SeaFall

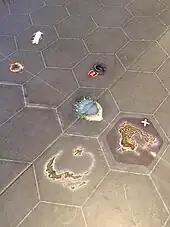
Stickers added to the game board

Set in an approximation of our world coming out of the Dark Ages, each player takes on the role of a mainland empire that is rediscovering seafaring technology and setting out to explore the world. Through the use of a team of advisors, each player discovers islands, develops trade, acquires resources and technology, and initiates conflict.